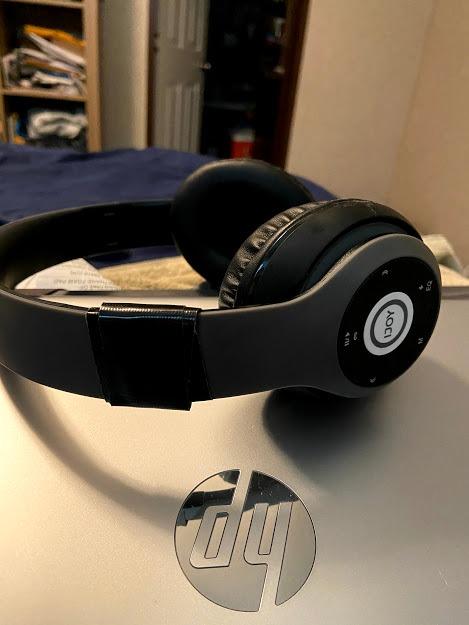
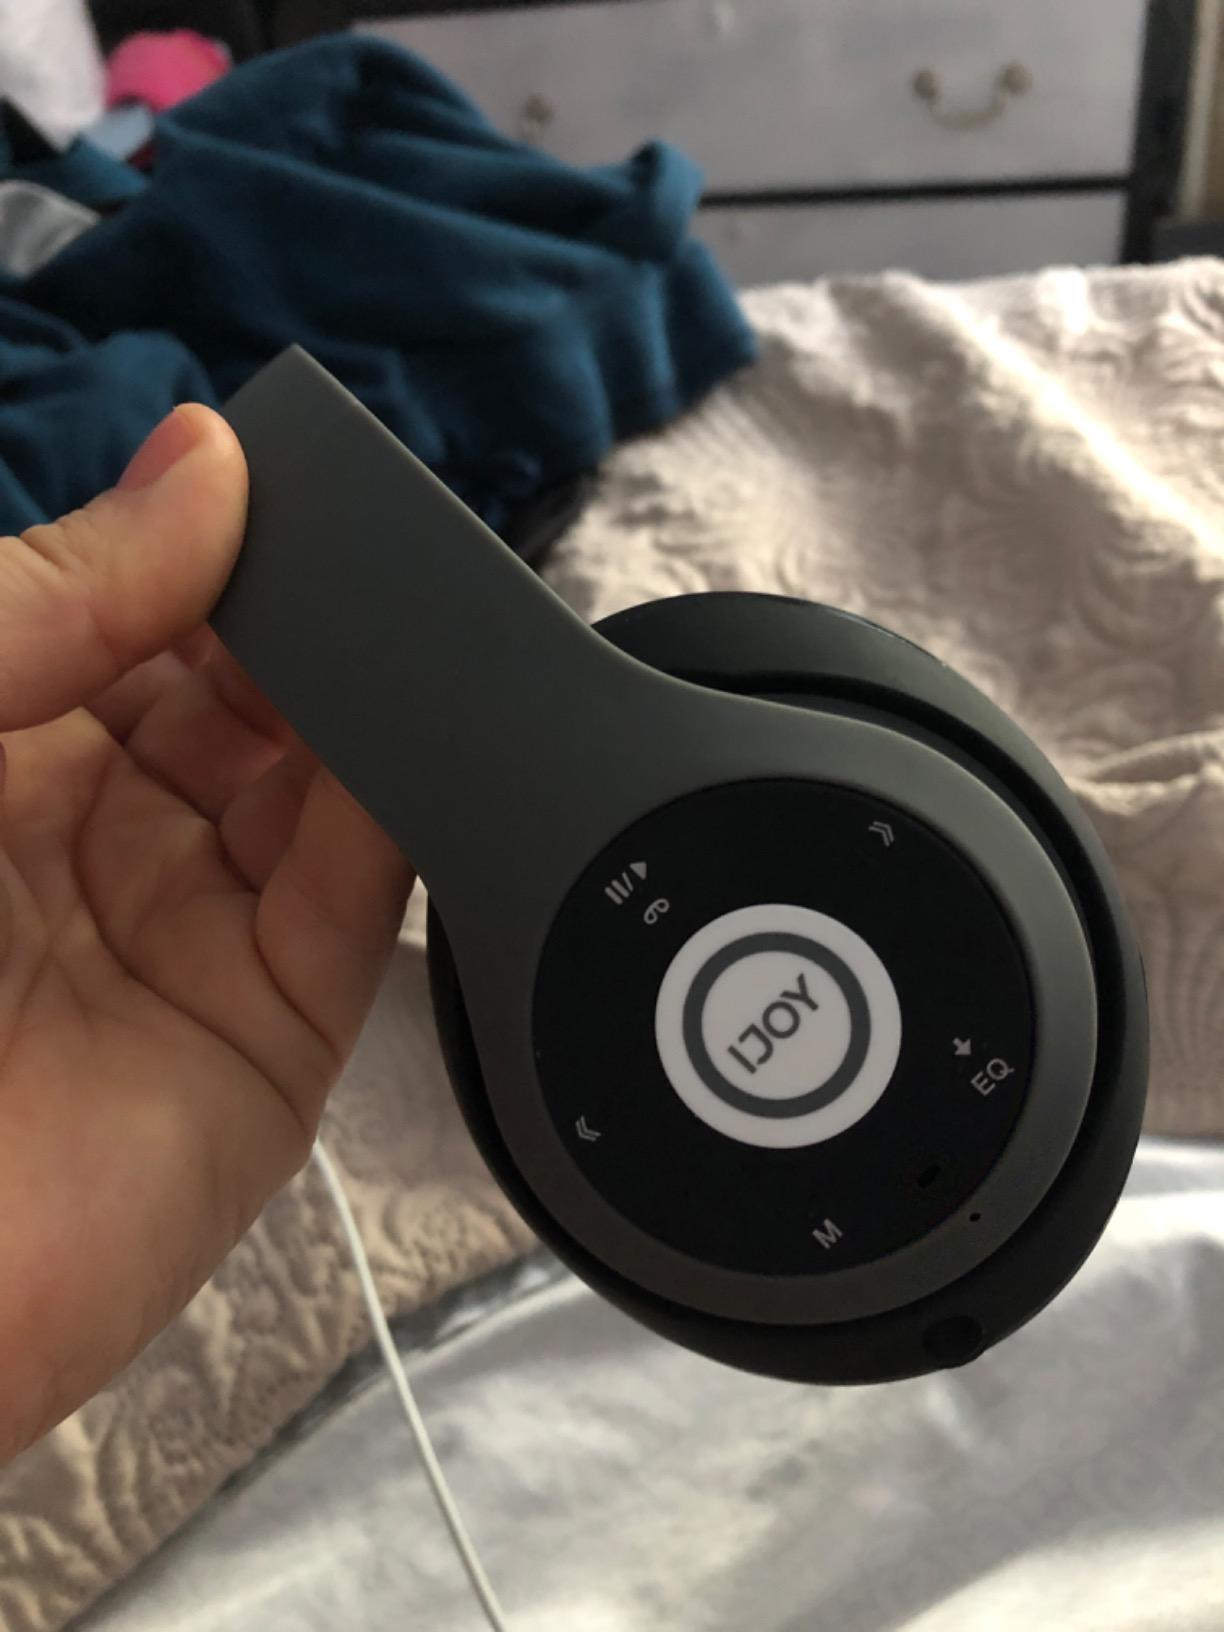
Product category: headphones
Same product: yes